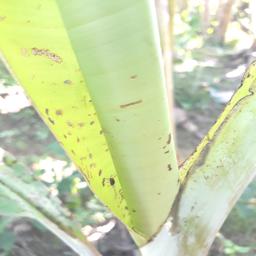
Label: BANANA APHIDS